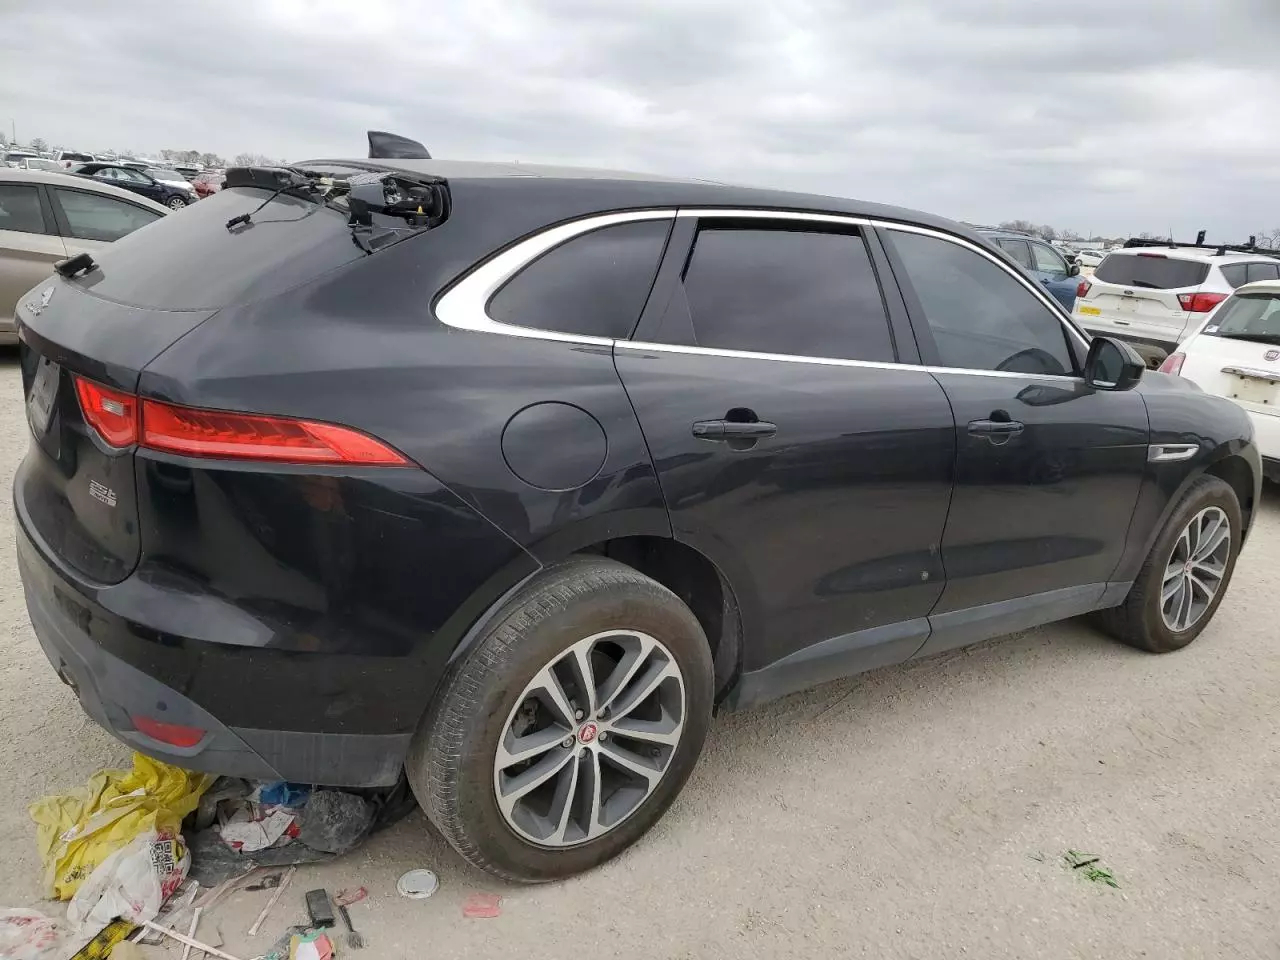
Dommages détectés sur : malle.
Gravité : mineur